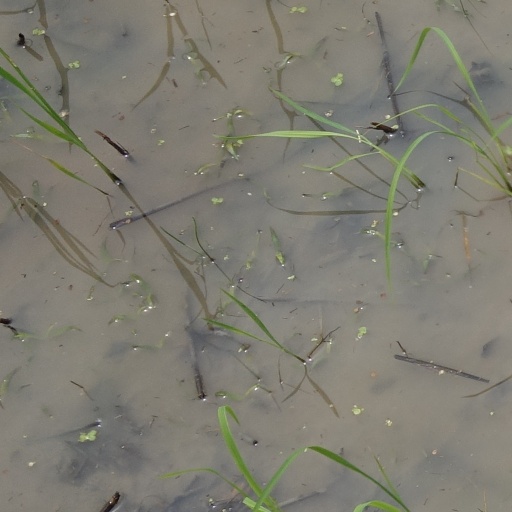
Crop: rice